Wada Yoshimori

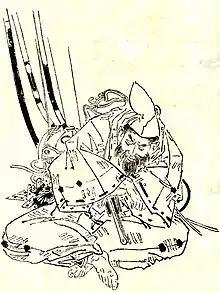
Wada Yoshimori by Kikuchi Yosai

Wada Yoshimori was born as the son of Miura Yoshiaki and grandson of Sugimoto Yoshimune, making him a descendant of the Taira clan.